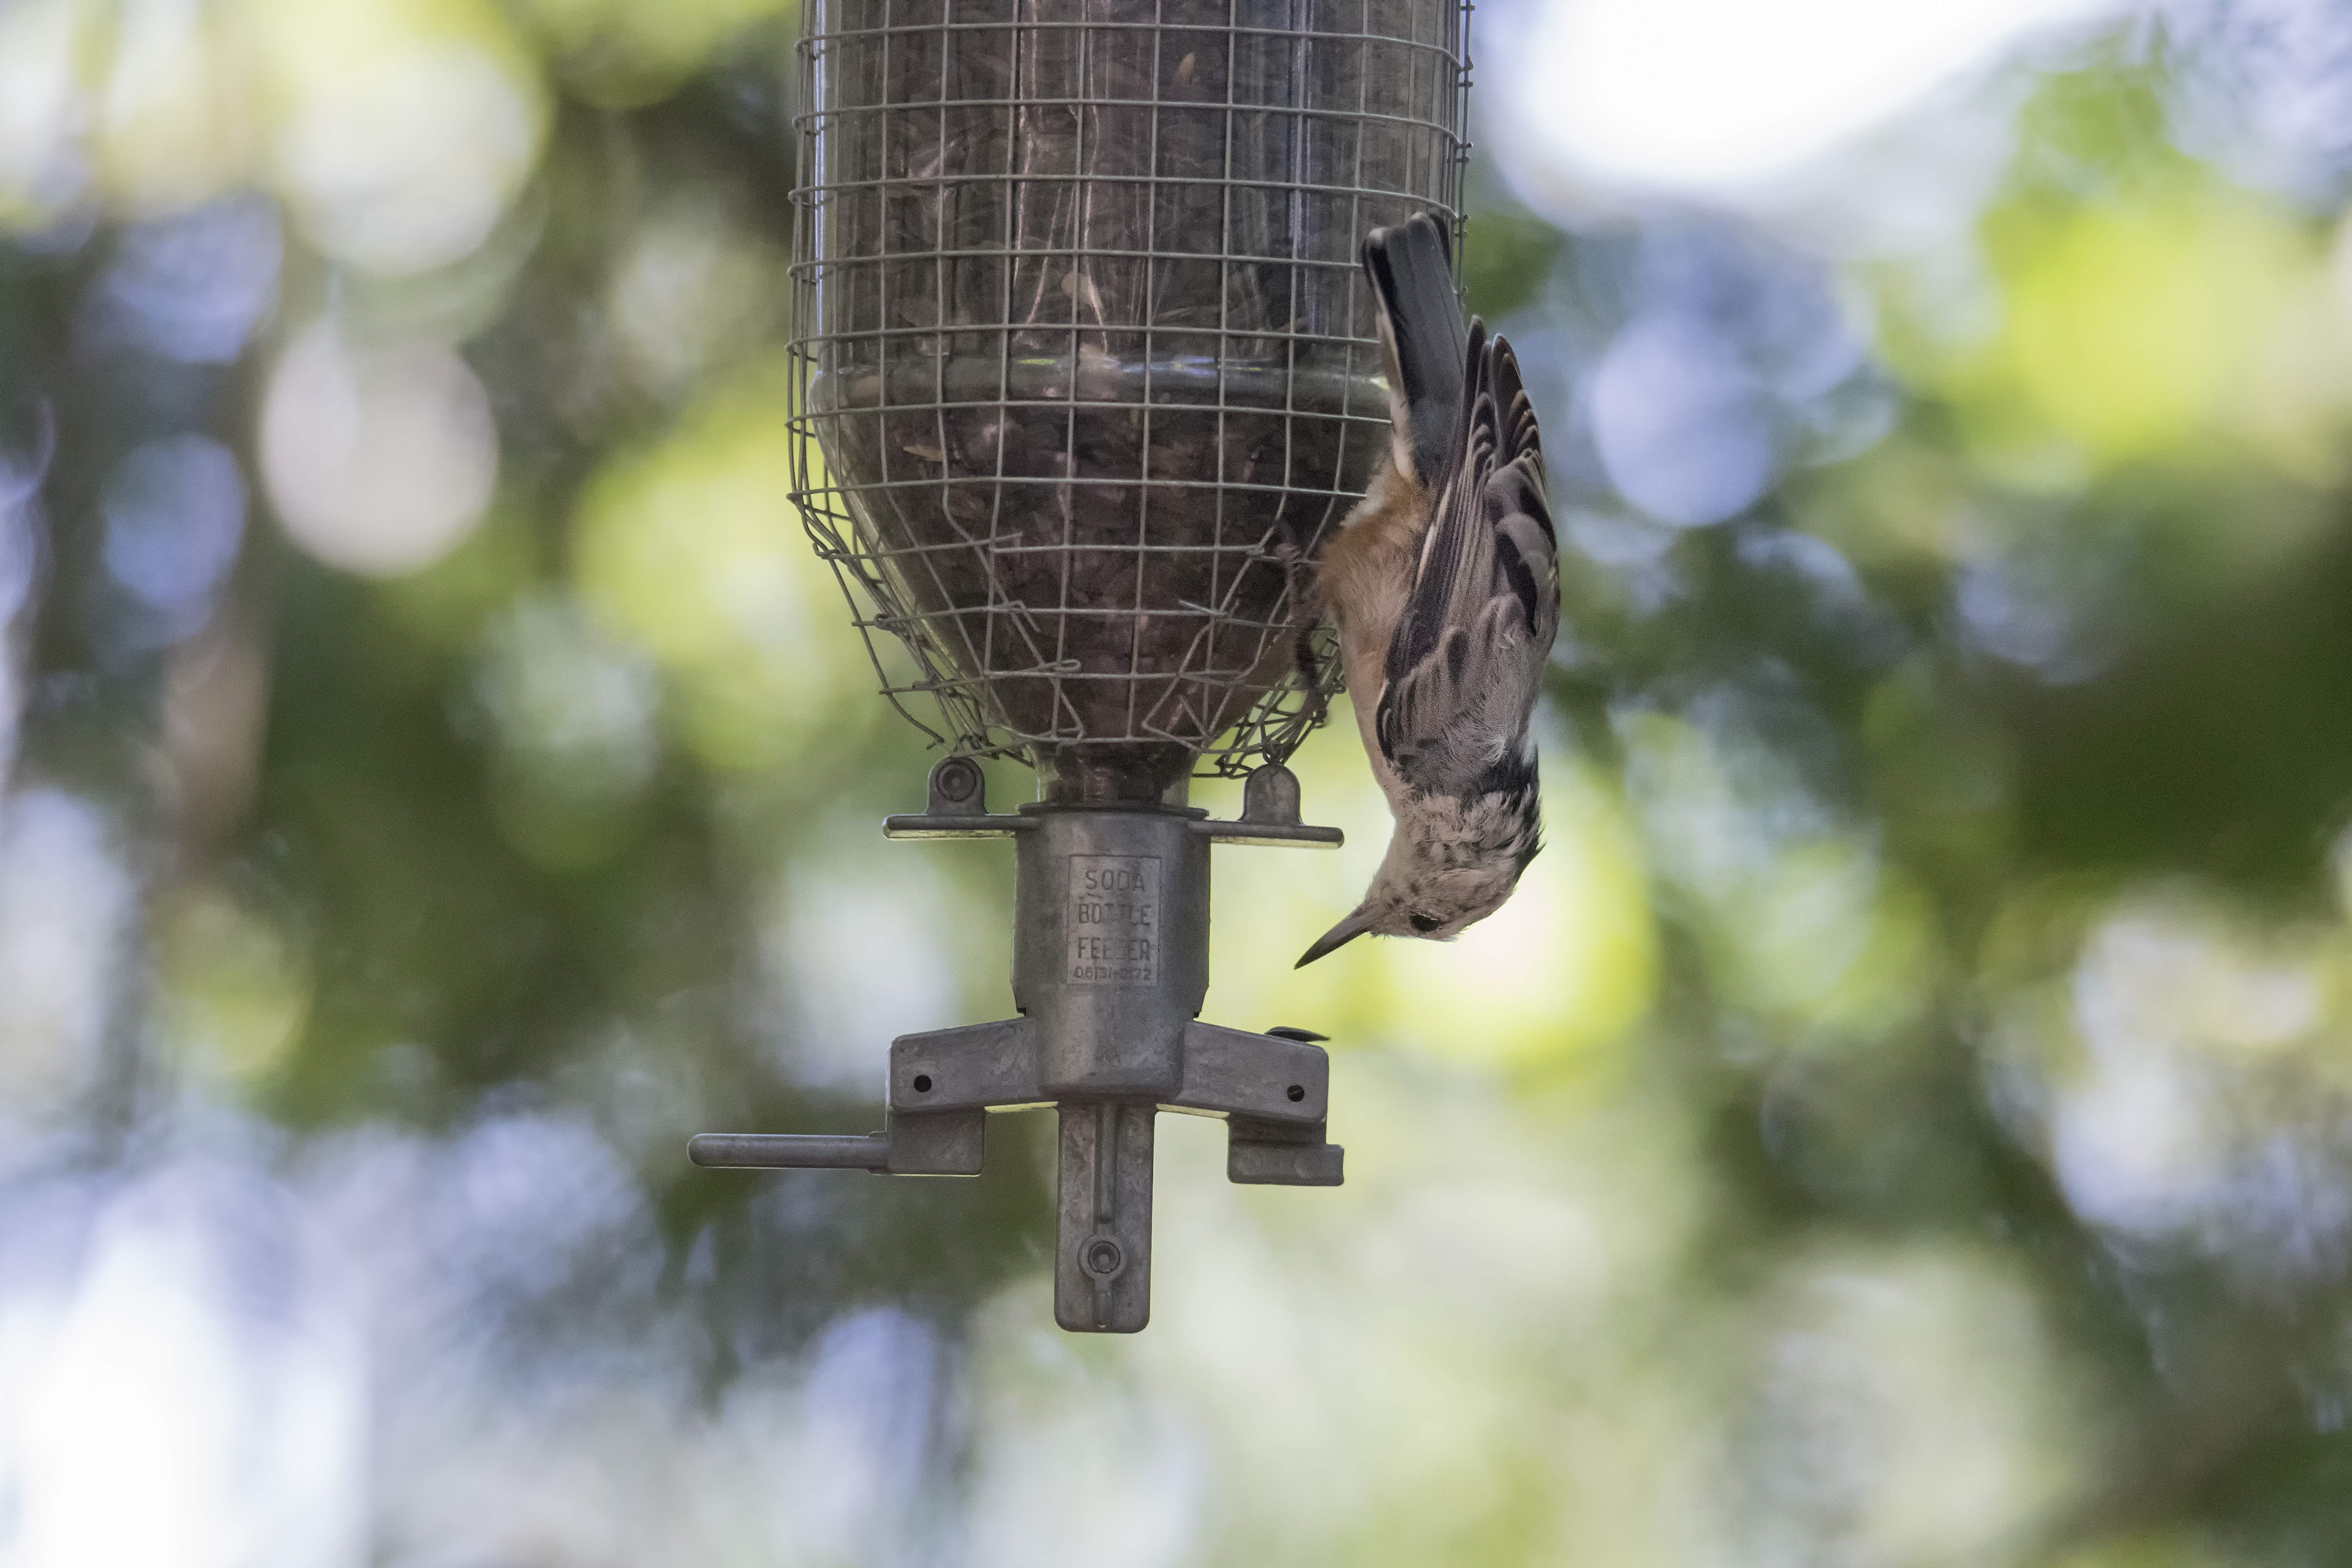
tree, nature, branch, bird, white, sunlight, leaf, wildlife, green, autumn, canada, a, quebec, blanche, sherbrooke, oiseau, sittelle, poitrine, breasted, nuthatch, perching bird